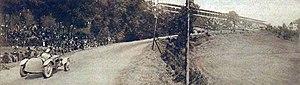
William Grover-Williams au Grand Prix de l'A.C.F. Sport de 1928, vainqueur au circuit du Comminges.
Le circuit automobile du Comminges est un ancien circuit automobile situé à proximité de la ville de Saint-Gaudens, dans la Haute-Garonne. Le Grand Prix du Comminges est la principale épreuve disputée sur ce parcours qui a également accueilli le Grand Prix de France en 1928. 18 Grands Prix auto et 16 Grands Prix moto s'y dérouleront entre 1925 et 1954.
Le Grand Prix automobile de France 1928 est un Grand Prix qui s'est tenu sur le circuit automobile du Comminges le 1ᵉʳ juillet 1928. Il s'est déroulé sur voitures de sport.